History of Acre

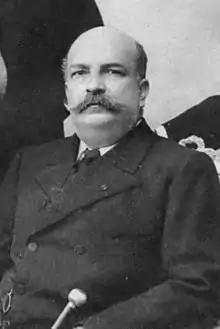
Minister Baron of Rio Branco.

Finally, traders and landowners in the Acre River decided to give the leadership of a new insurrection to a former student of the Military School of Porto Alegre, José Plácido de Castro, from São Gabriel, who, at the head of an improvised corps of rubber tappers, started operations in the village of Xapuri, in upper Acre, and arrested the Bolivian authorities (August 1902). After sparse and successful fighting, Plácido de Castro besieged Puerto Alonso, causing the surrender of the Bolivian forces (February 1903).